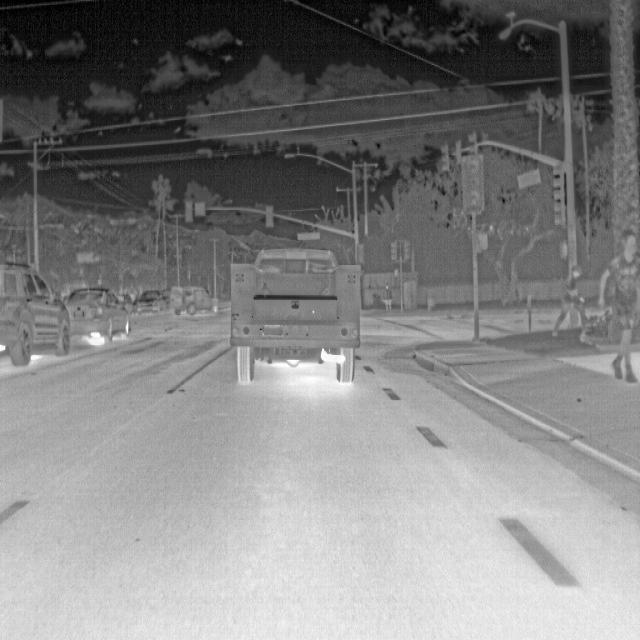
Detected objects:
label: person
label: person
label: person